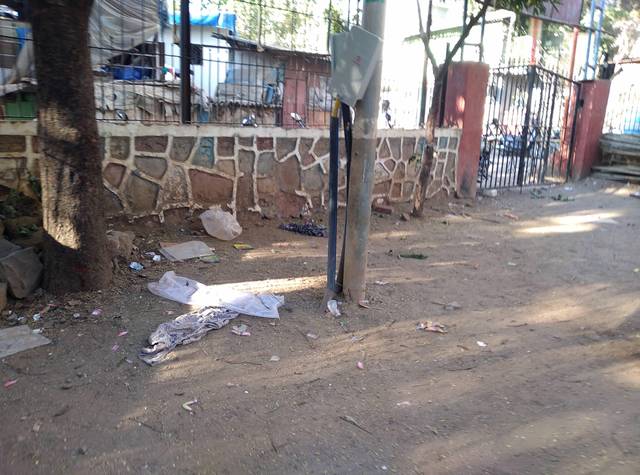
Region: India
Coordinates: 19.092, 72.914